Geoffrey Vernon Ball

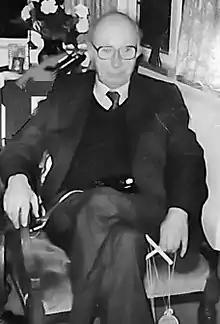

Geoffrey Vernon Ball was one of the first lecturing professors of ophthalmics, pioneering its early inception through the 1950s while head of Department at Aston University, England. He was appointed the first full-time lecturing precision in ophthalmic optics outside of London. in the 1970's Ball together with his colleague Michael Wolffe conducted an extensive experience for Aston students in NHS hospitals all over the United Kingdom including Exeter, Cheltenham, Newcastle-upon-Tyne, Bournemouth and Nottingham.